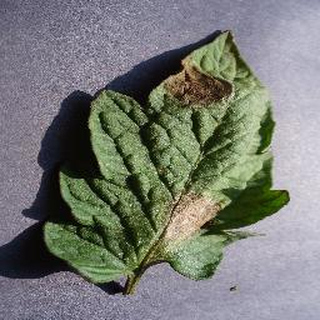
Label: tomato_late_blight